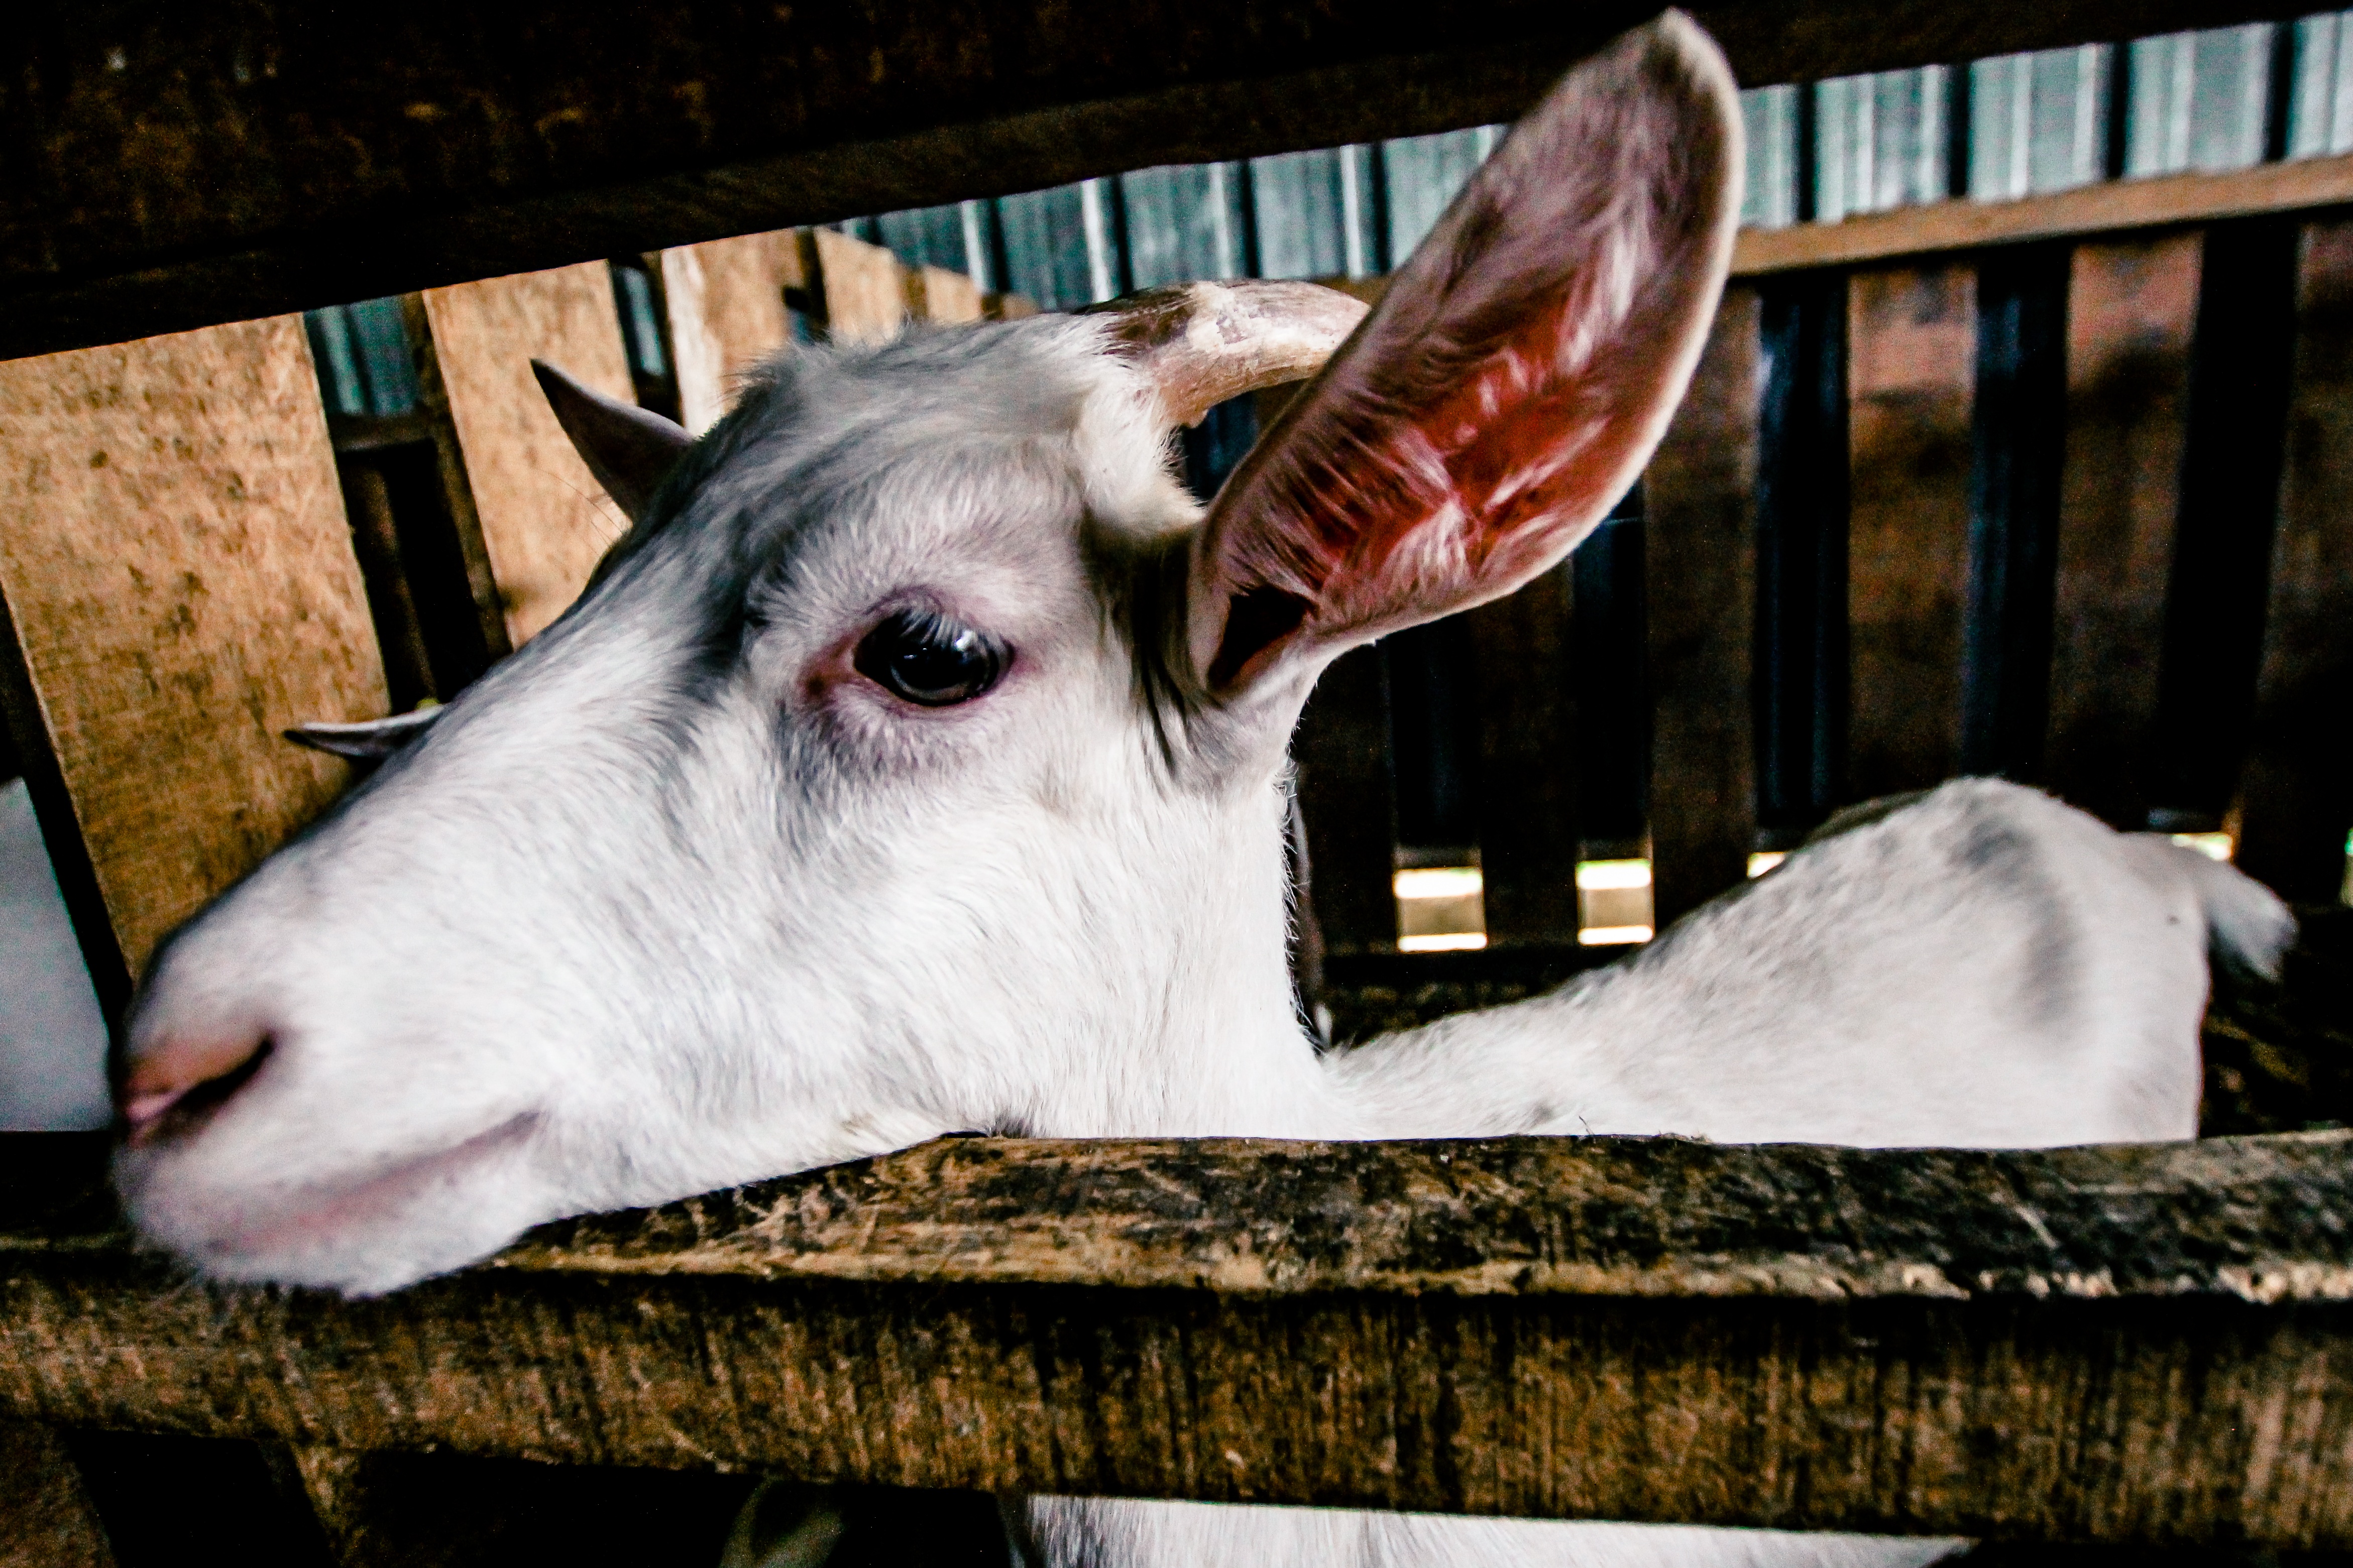
goat, white, farm, animal, domestic, nature, cute, agriculture, mammal, milk, livestock, farming, funny, rural, horn, young, face, looking, grass, outdoor, food, natural, country, black, countryside, cattle, field, head, portrait, meat, summer, meadow, standing, eating